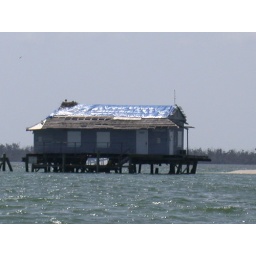
old fish house i beleive in pine island sound florida